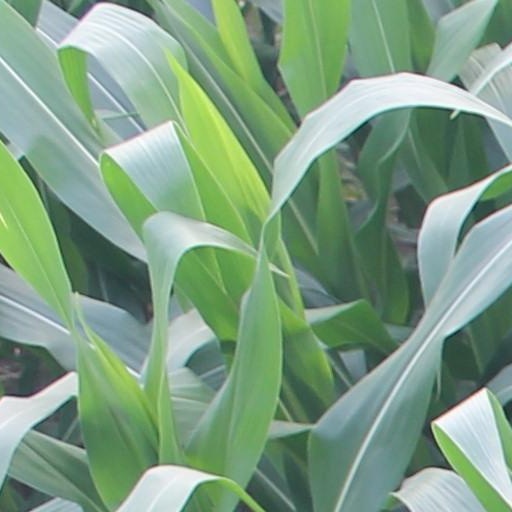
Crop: maize; corn